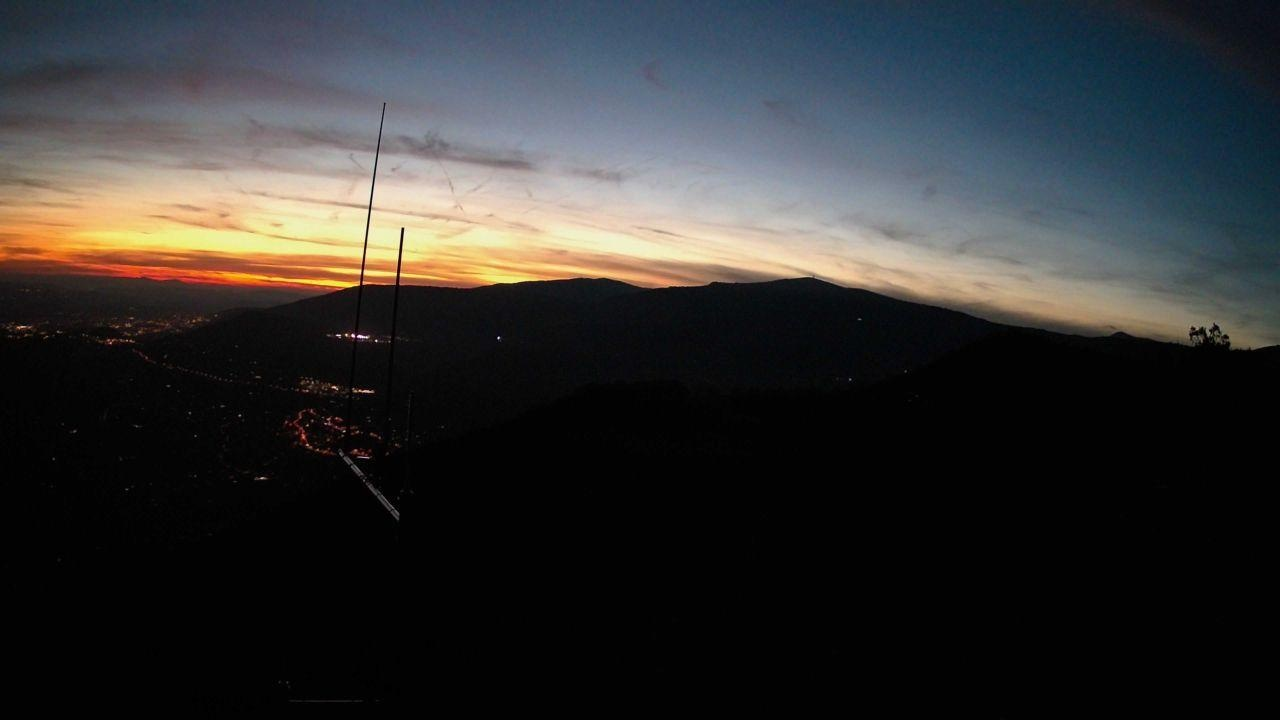
Fire: no
Smoke: no